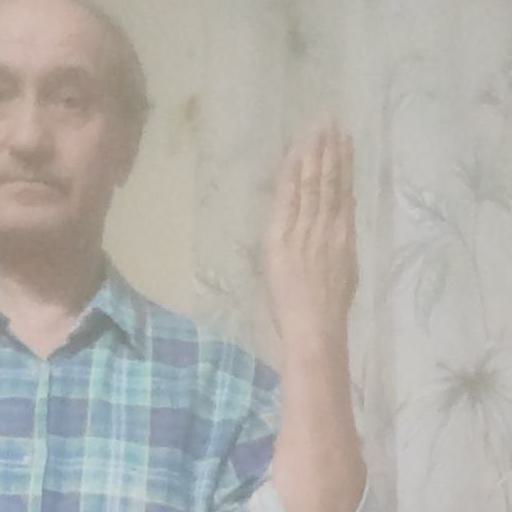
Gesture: stop_inverted